Shuangyong Street station

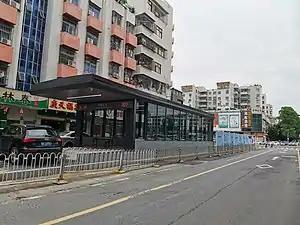

Shuangyong Street station, is a station on Line 10 of the Shenzhen Metro. It opened on August 18, 2020.